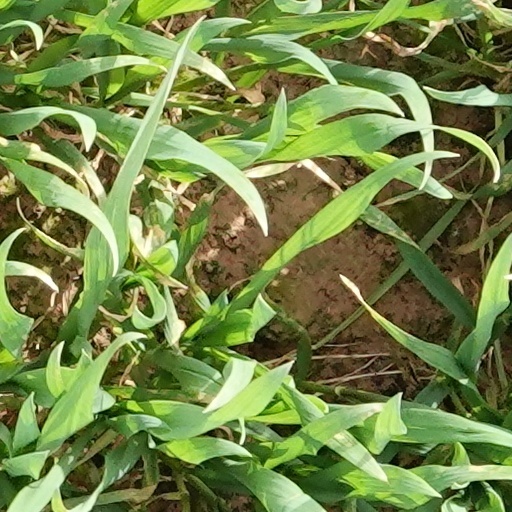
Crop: wheat